Witch (short film)

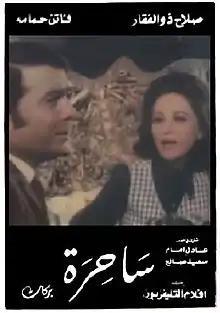
Film poster

Witch (translit. Sahira) is a 1971 Egyptian television short film written by Tawfiq al-Hakim and directed by Henry Barakat. It stars Salah Zulfikar and Faten Hamama. The film is produced by Egyptian Television Network.